Maggie Gripenberg

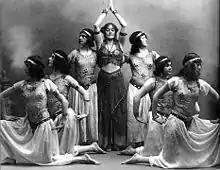
Maggie Gripenberg (center) in 1916 performance of Peer Gynt

Throughout the 1910s and 1920s, Gripenberg toured with her dance company in the Baltic states, England, Sweden and in the United States. Her partnership with Onni, with whom she performed duets like "Bacchanale", "Pan and Nymph" and "Two Gypsies", ended after a tour in the US in 1921, when he chose to remain there to dance. Gripenberg then occasionally danced with Kaarlo Eronen and . In 1918, she danced in Georg af Klercker's film "" (Nobel Prize Winner), which would be her only role on film. Increasingly she worked as a choreographer, completing over 100 dances throughout her career. Some of her most known works were choreographies for "Orfeus" (1926) based upon Gluck's "Orfeo ed Euridice", "Stormen" (The Tempest, 1929) by Sibelius, "The Dybbuk" by S. Ansky (1934), and the Topelius and Melartin version of "Sleeping Beauty" (1937).